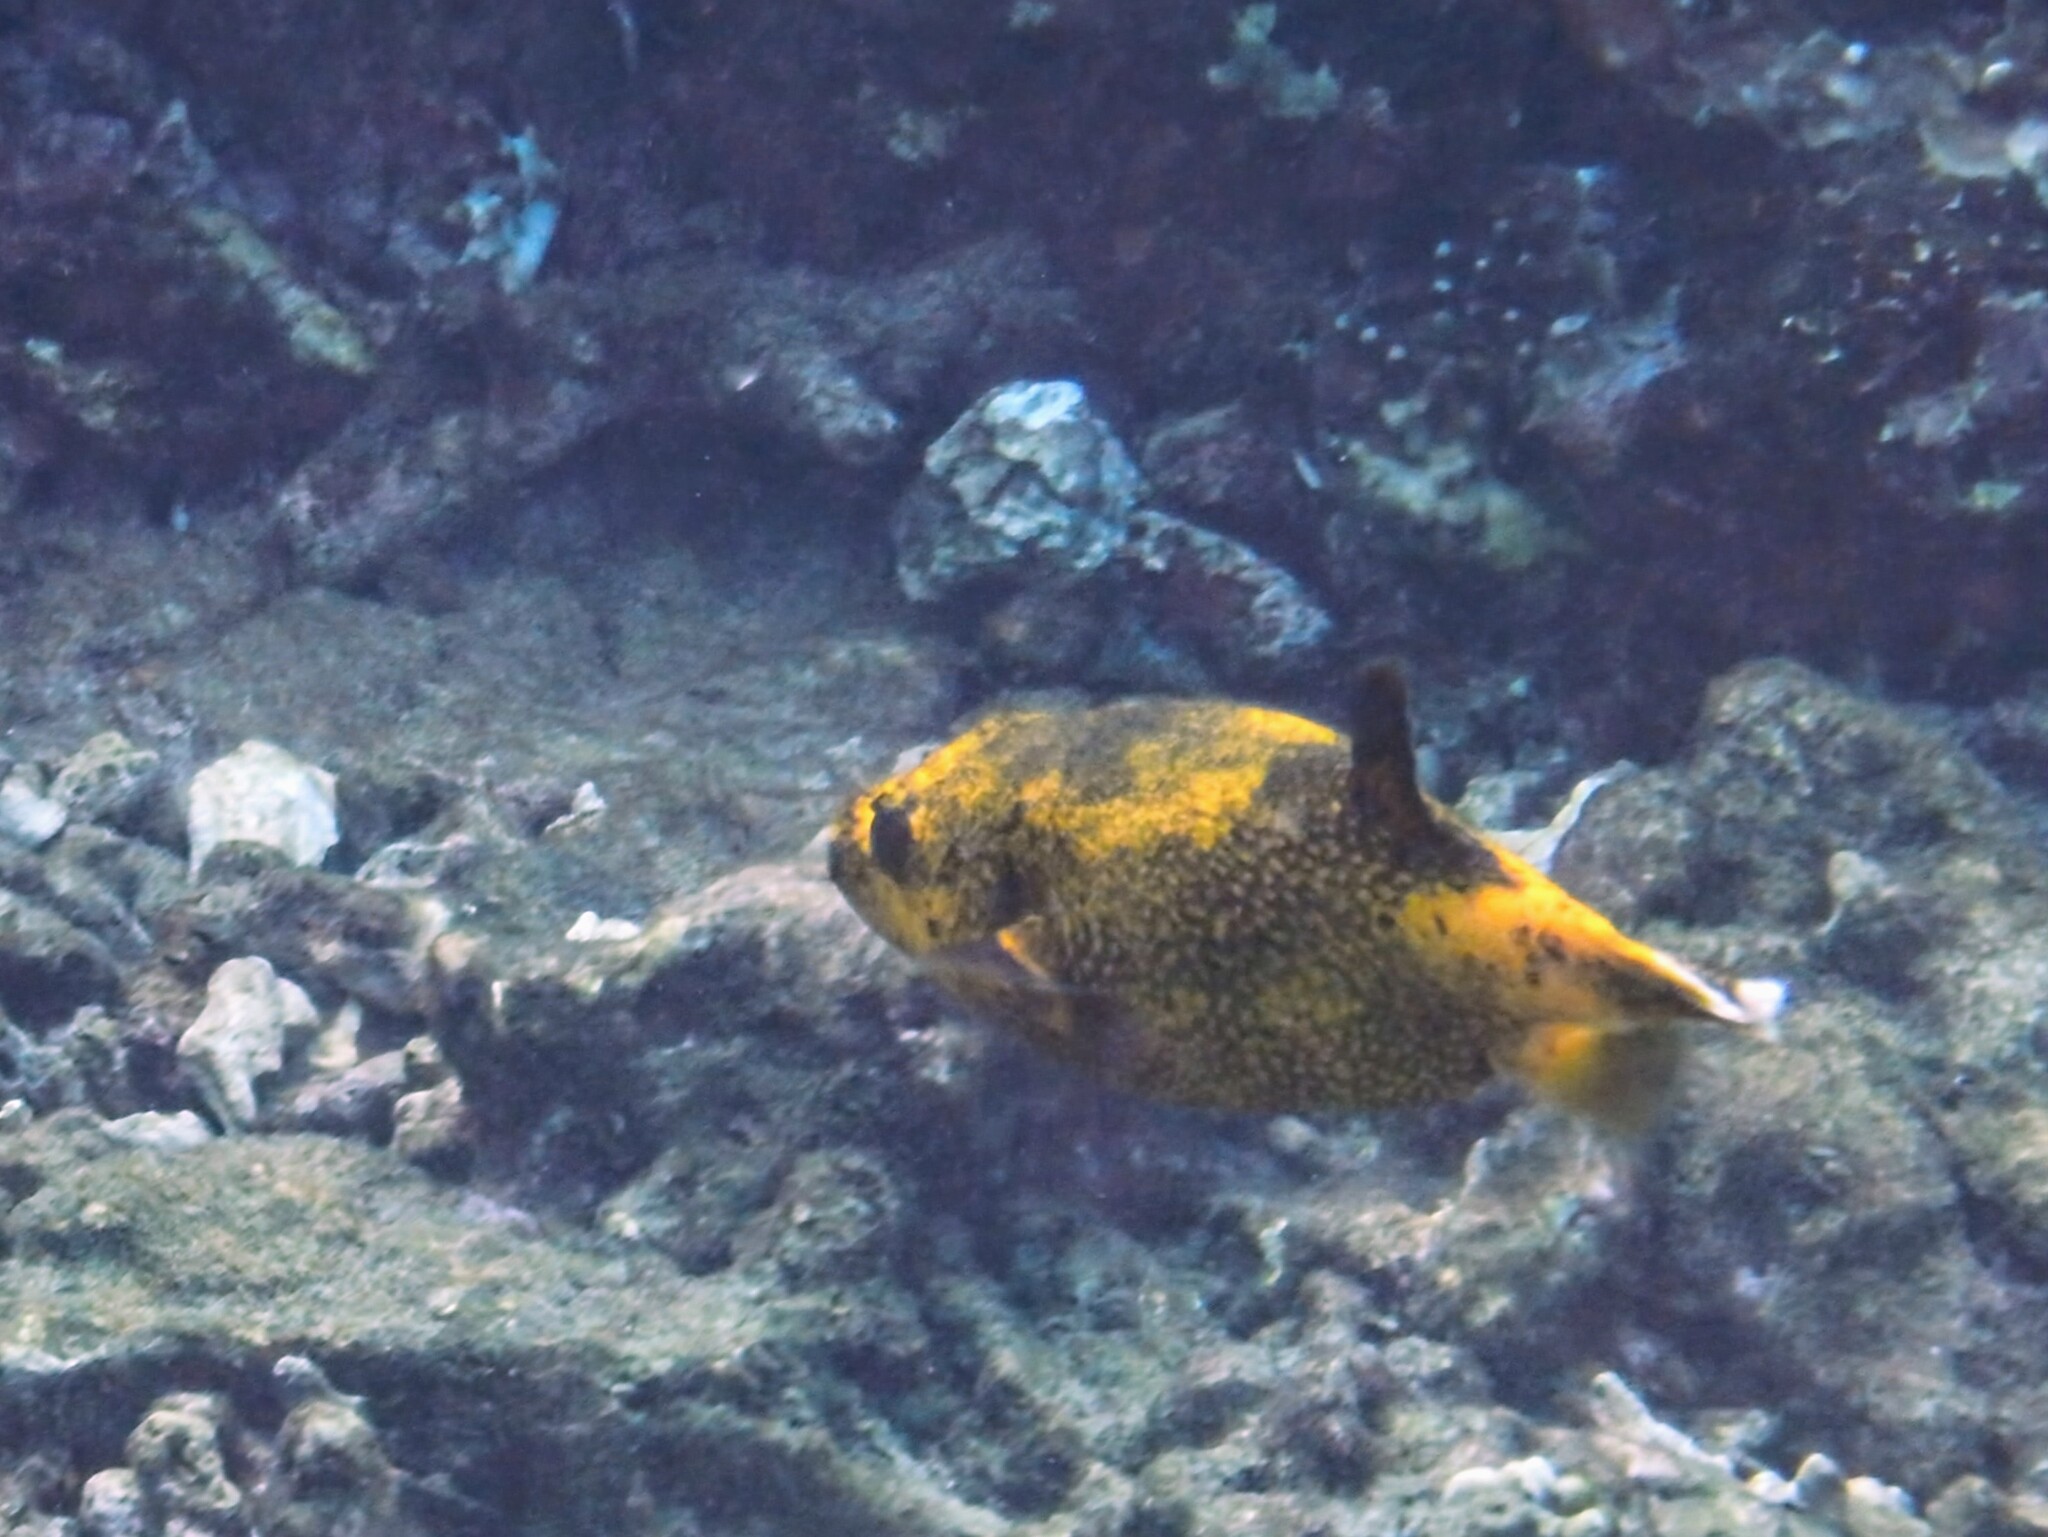
Arothron meleagris (Guineafowl Puffer)